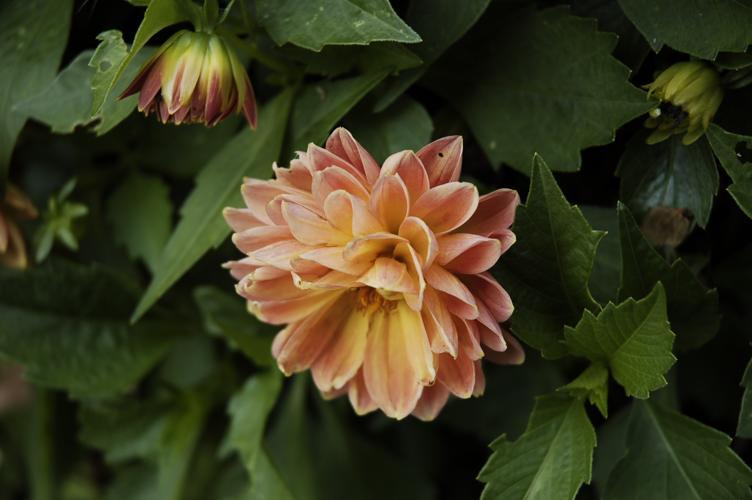
Label: pink-yellow dahlia?